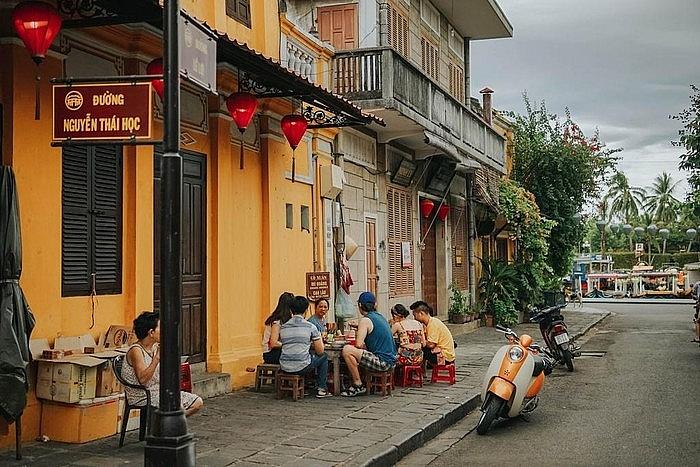
nhóm bạn trẻ đang ngồi ăn ở một quán ăn vỉa hè